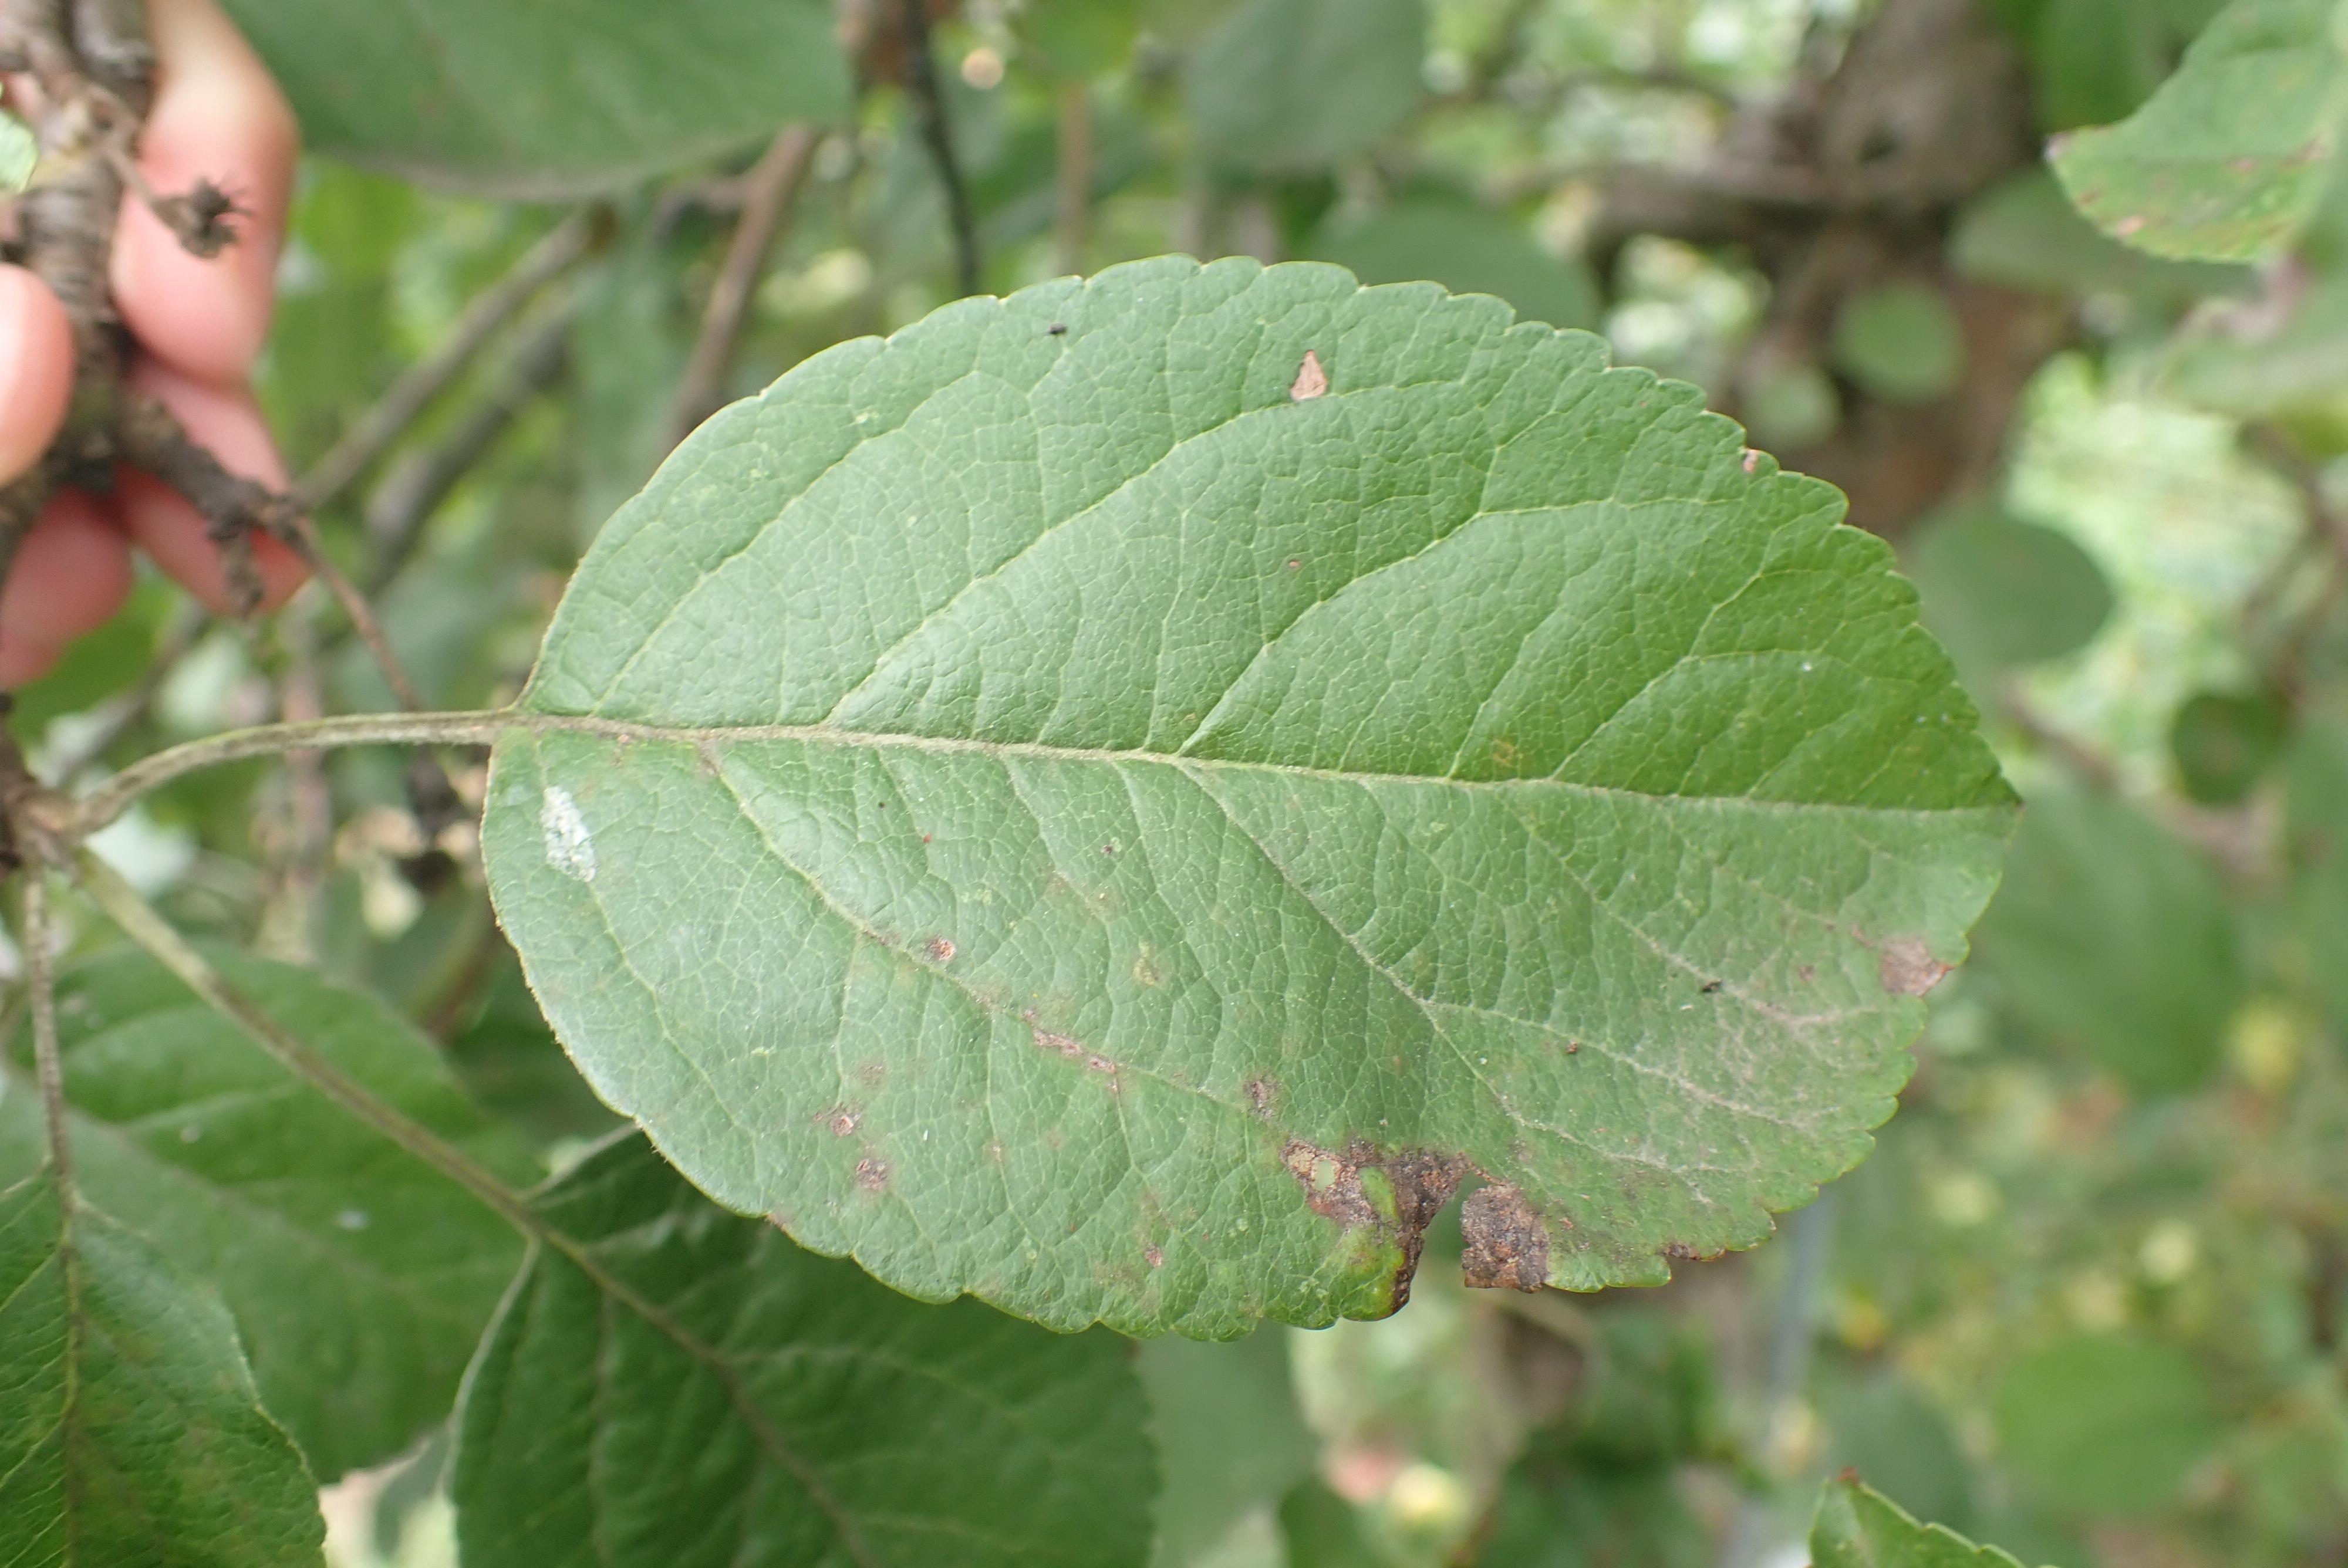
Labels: complex